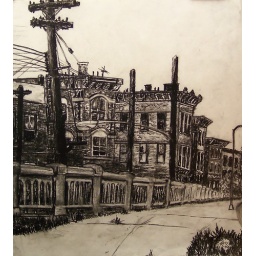
Buildings on Central Parkway. Charcoal Drawing on paper, 18&amp;quot;x 24&amp;quot; Drawn on Location. Drawn while sitting on the sidewalk on Central Parkway in Cincinnati, Ohio.